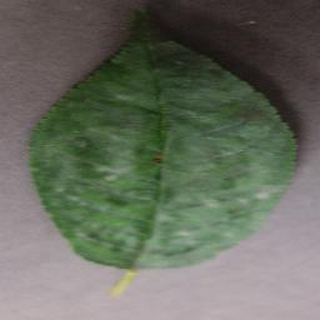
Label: cherry_powdery_mildew